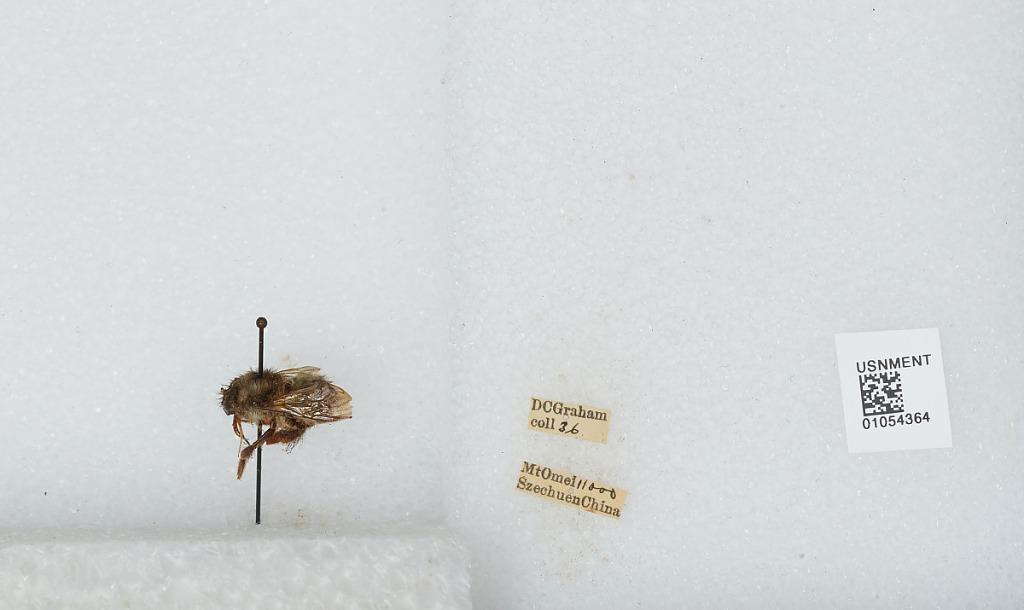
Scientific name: Bombus sp.
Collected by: D. Graham
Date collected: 1936--
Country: China
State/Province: Sichuan
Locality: Mt Emei